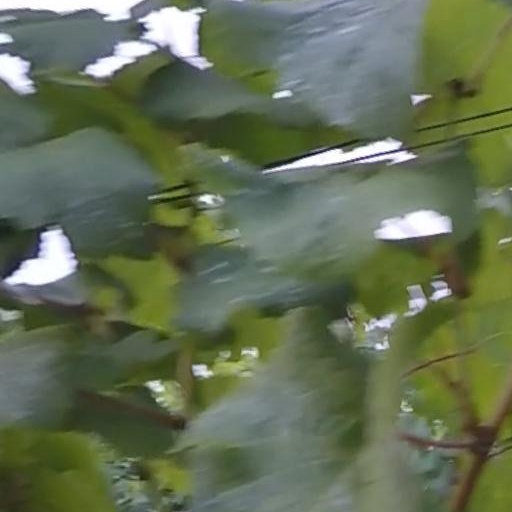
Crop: grape